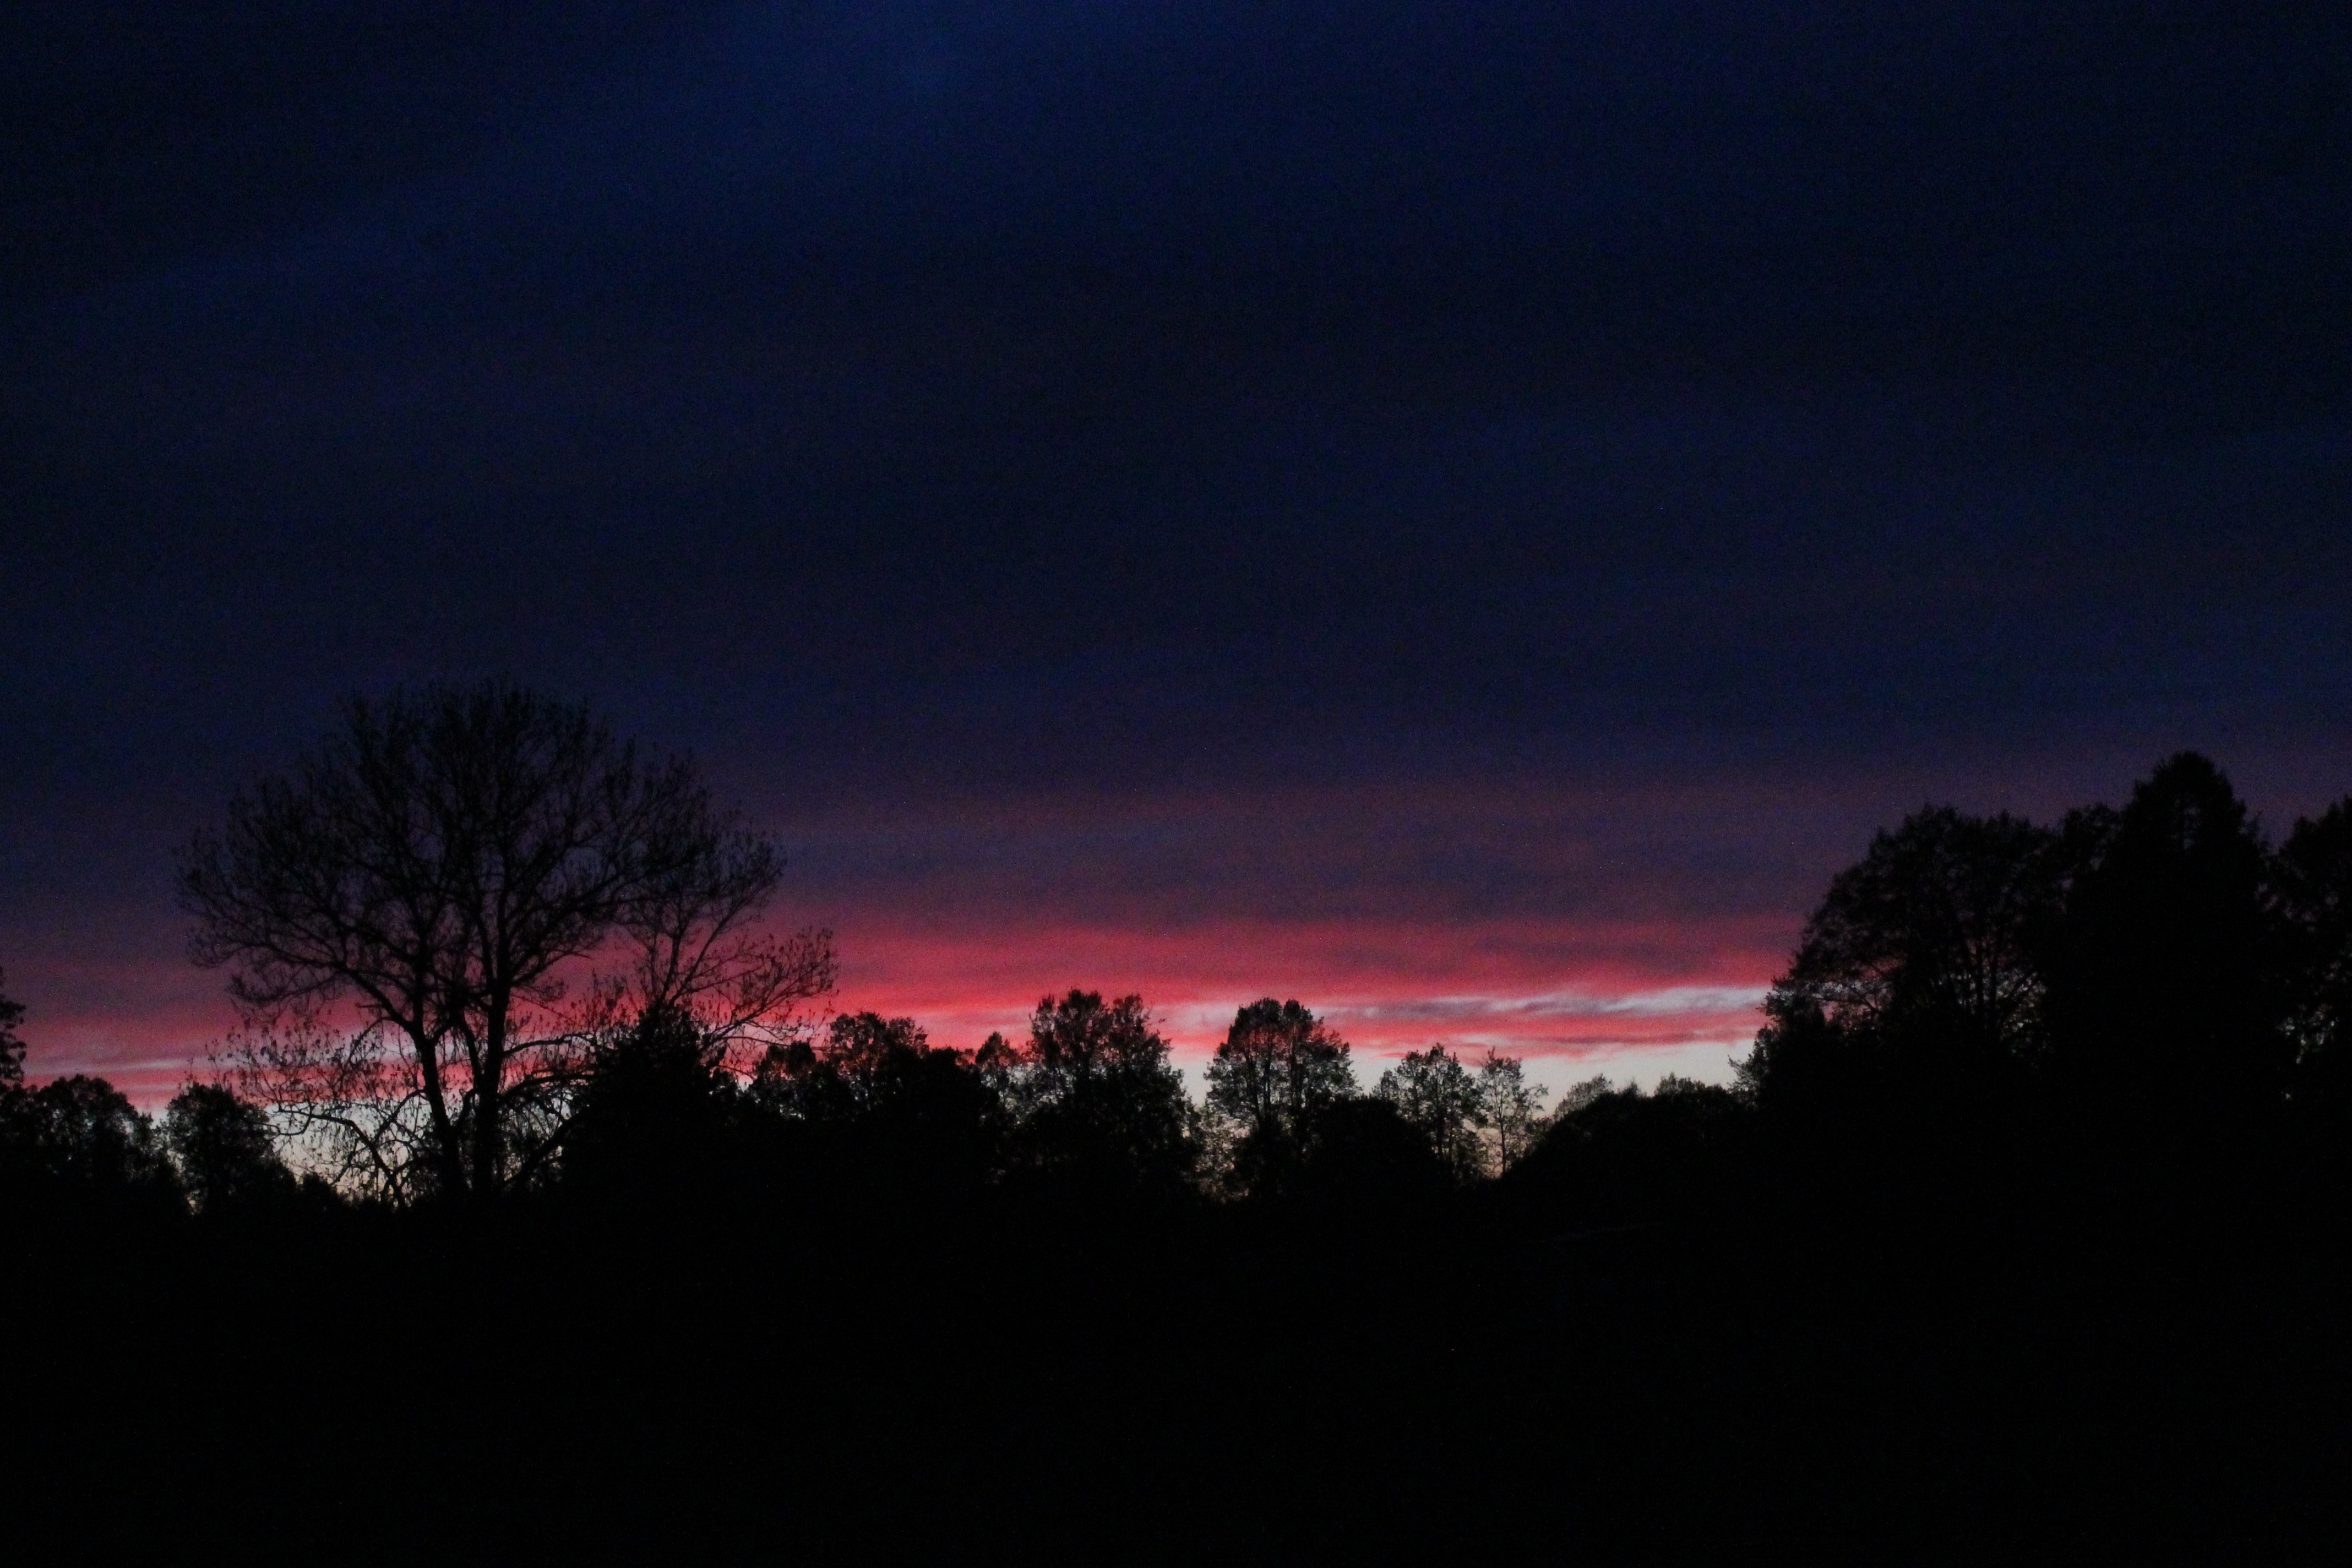
nature, horizon, cloud, sky, sunrise, sunset, night, morning, dawn, atmosphere, dusk, evening, darkness, moonlight, trees, afterglow, dark clouds, atmospheric phenomenon, red sky at morning